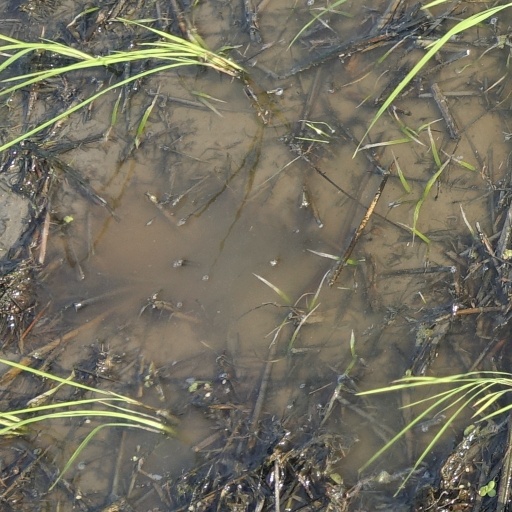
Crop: rice